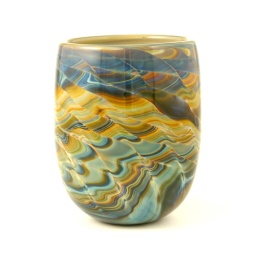
This bowl was blown from calcedonio (silver) glass by Jeff Price in his studio.